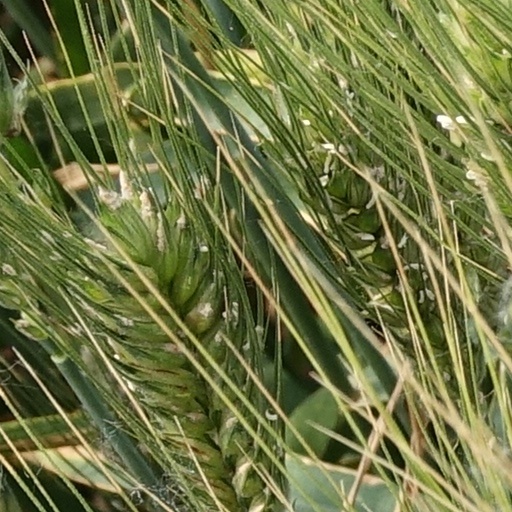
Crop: wheat